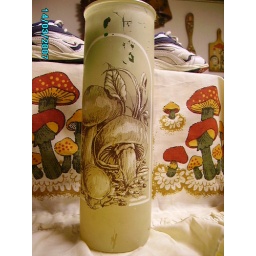
12 in tall glass candle